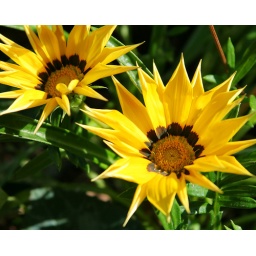
Taken in a flower box in January. Downtown Walnut Creek, CA